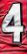
Number: 4